Cornwallis in India

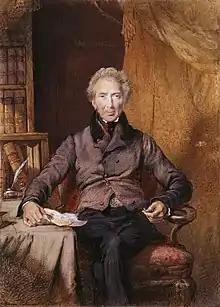
John Shore, portrait by George Richmond

John Shore (who went on to succeed Cornwallis as Governor-General) and Charles Grant, two men he came to trust implicitly, were the most important contributors to what is now called the Permanent Settlement. The essence of the arrangement they came up with in the summer of 1789 was that the zamindars would effectively become hereditary landholders, paying the company tax based on the value of the land. Shore and Cornwallis disagreed on the term of the scheme, with Shore arguing for a ten-year time limit on the arrangement, while Cornwallis argued for a truly permanent scheme. Cornwallis prevailed, noting that many of the company's English revenue collectors, as well as others knowledgeable of company finance and taxation, supported permanency. In 1790 the proposal was sent to London, where the company directors approved the plan in 1792. Cornwallis began implementing the regulations in 1793.